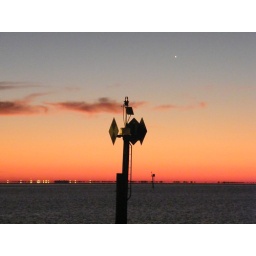
Venus with the red glow of dawn in the sky and on the clouds